Who Am I? (1998 film)

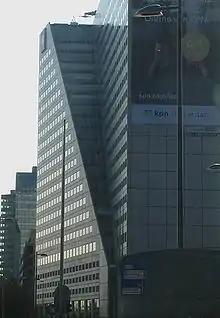
Willemswerf building

"Who Am I?" was shot on locations in Namibia, South Africa, and Netherlands between February and March 1997. The film features several landmarks such as Sun City in South Africa, Erasmus Bridge in Rotterdam, the Beurstraverse (which was portrayed by the film makers as being in Johannesburg), the Cube houses and the Willemswerf building (which served as the headquarters of the villains and from the side of which, "Who Am I?" escaped by sliding to the ground). Dutch city Dordrecht was also used as a location on the Voorstraat, de Vleeshouwersstraat as well as the fountains by Hans Petri in front of the former Refaja hospital.